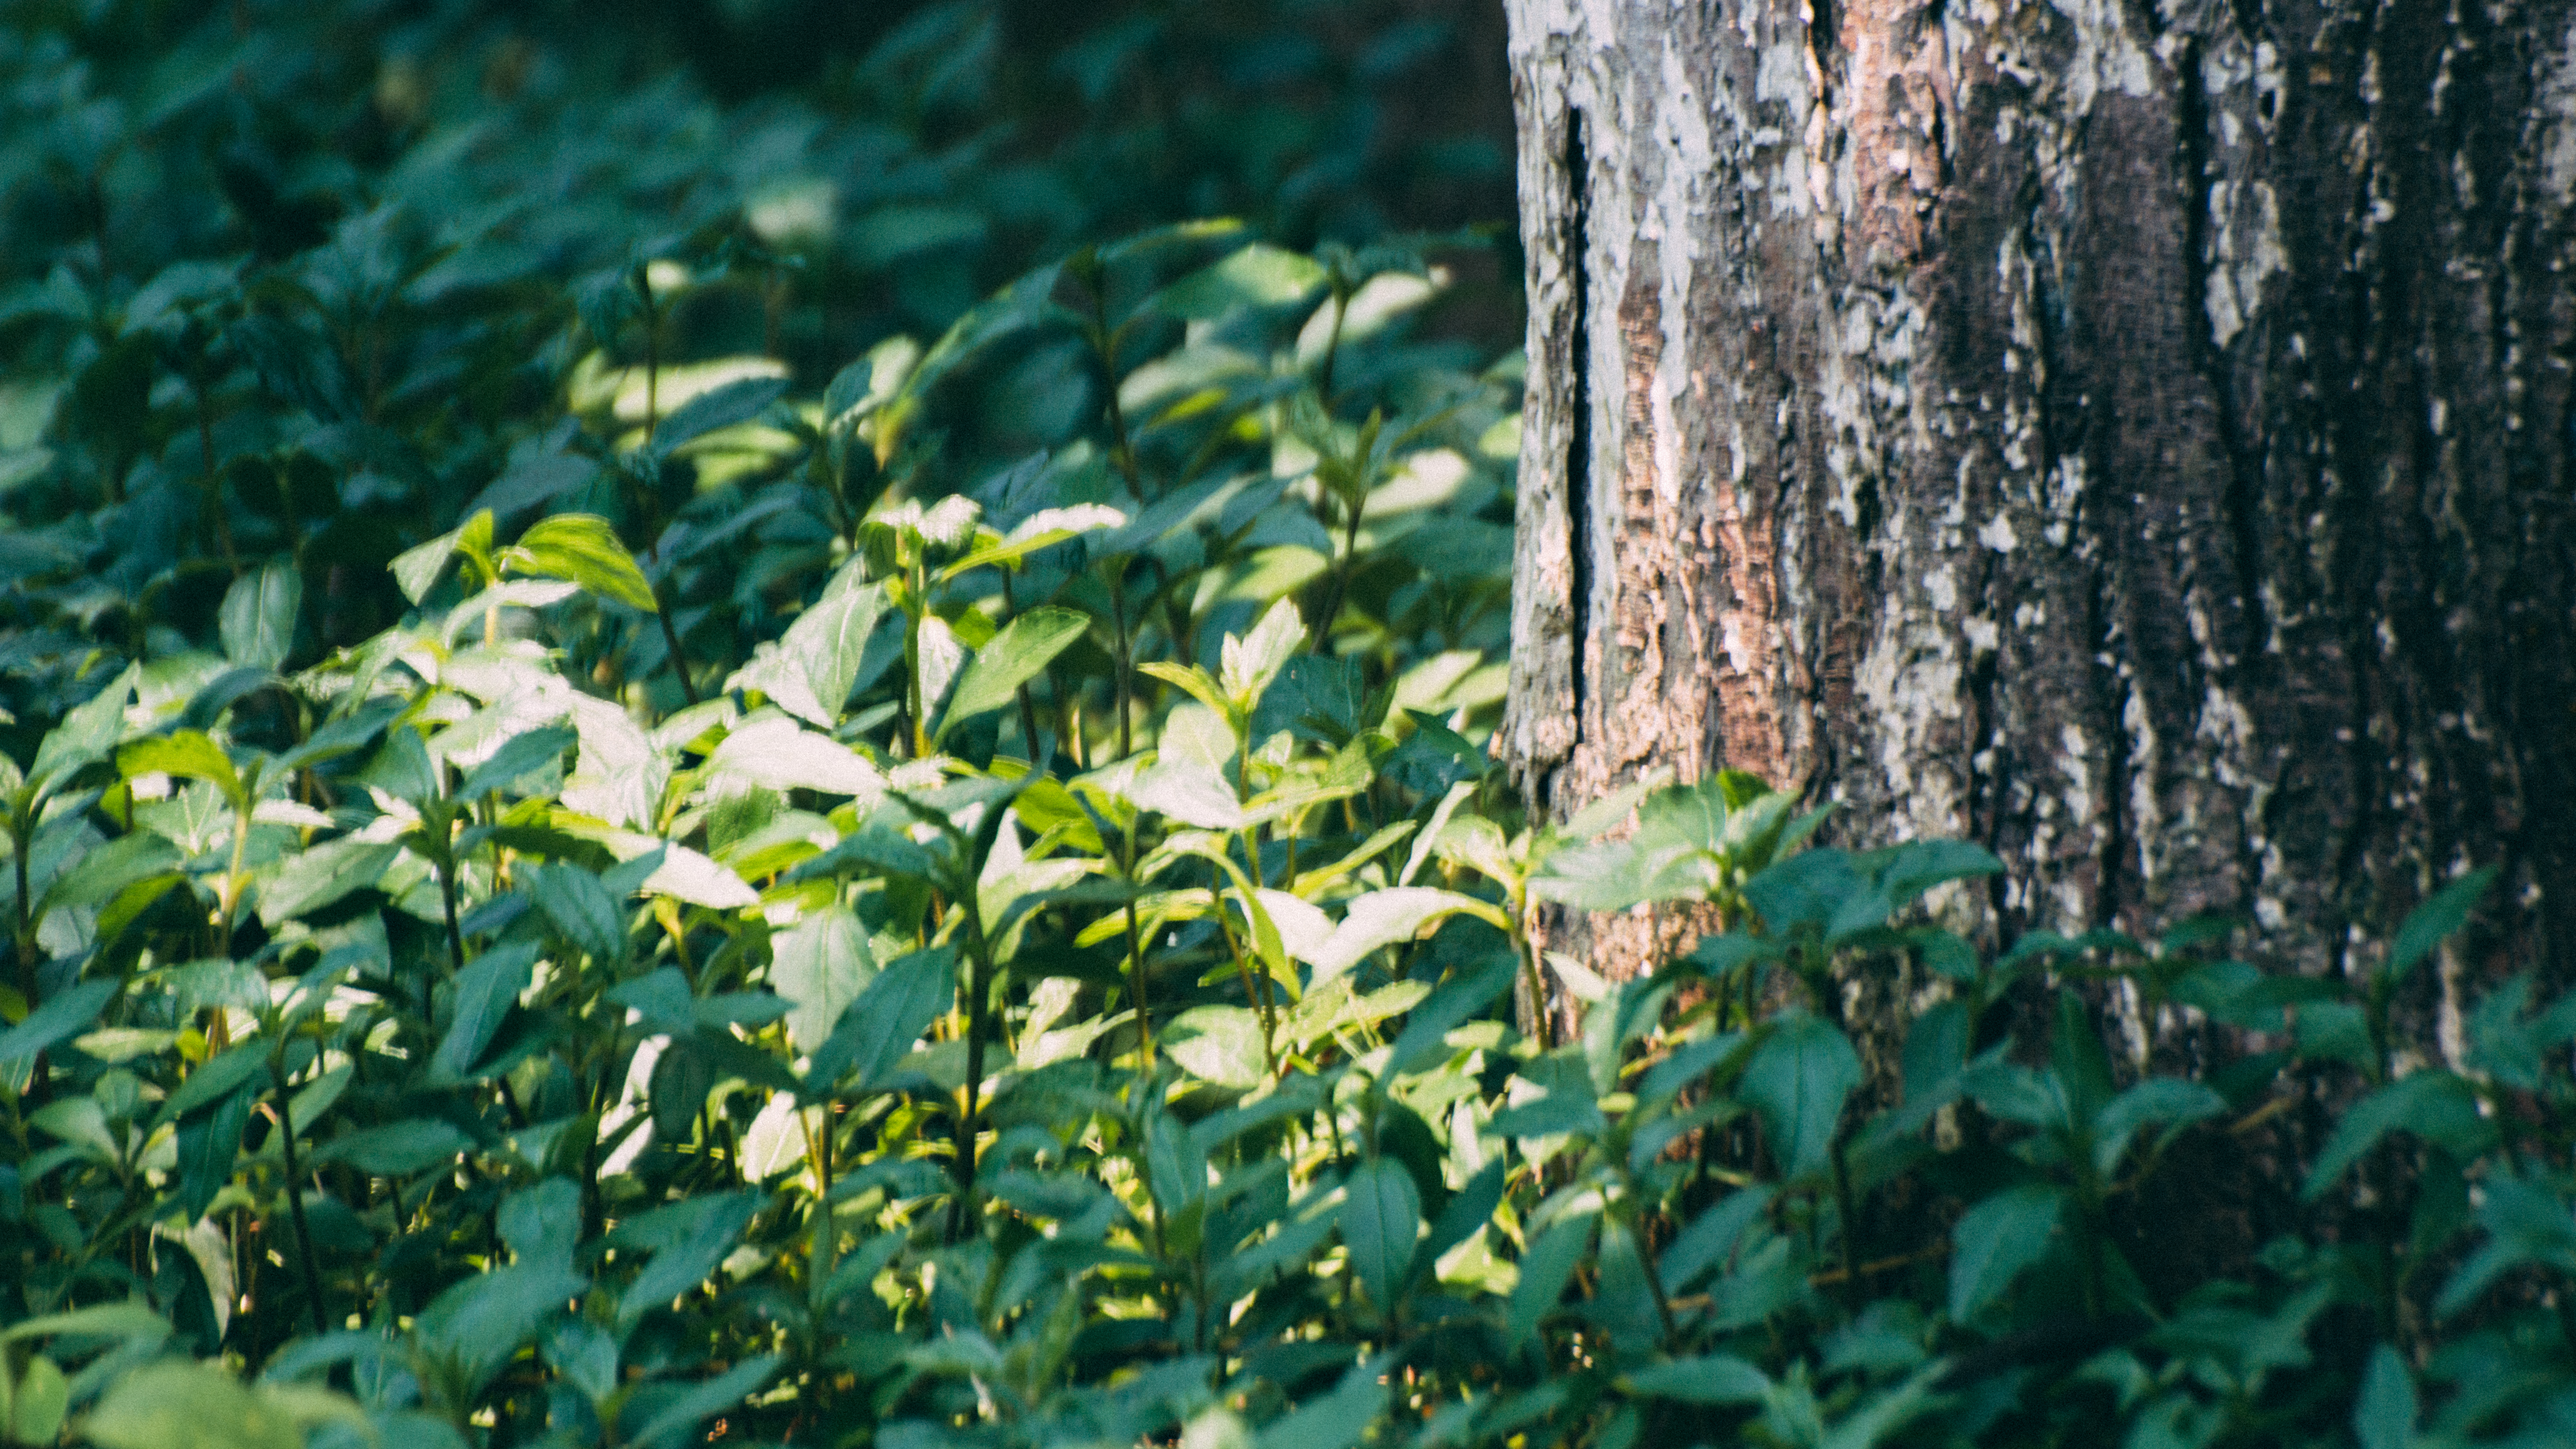
summer, plant, green, leaf, vegetation, tree, natural landscape, natural environment, flower, botany, grass, ivy, trunk, forest, groundcover, adaptation, sunlight, branch, woodland, jungle, old growth forest, ivy family, wildflower, perennial plant